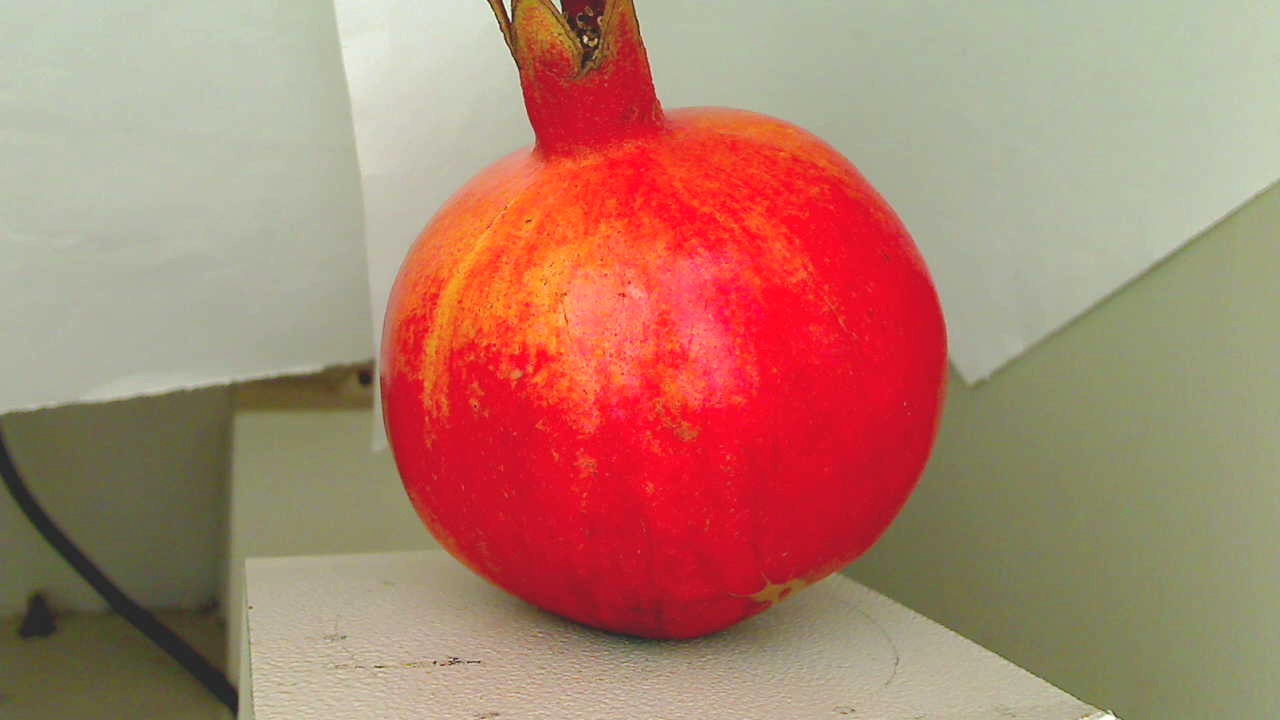
Grade: grade-2
Quality: quality-4